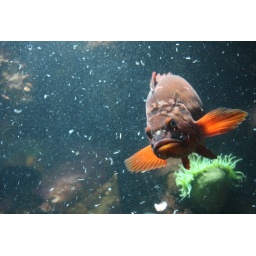
The white bits in the water are food.